Monti Fest

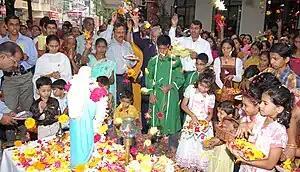
A Monti Fest celebration by Mangalorean Catholics in Poona, Maharashtra

Monti Fest is a Catholic Christian festival held on the 8th of September every year, by the Latin Christian community of Konkani people, originating in the Konkan region of India & the Konkani Christian migrants in the Canara sub-region of Karnataka, India. This festival celebrates the Nativity of the Blessed Virgin Mary, for the Mangalorean Catholics the festival involves the blessing of "Novem" (new crops). In certain Goan Catholic dialects the festival's name is corrupted to ""Moti Fest"".